The Ypres League

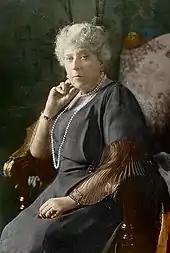
Princess Beatrice, a mother bereaved when her son was killed at Ypres, was a patron of the League

The Ypres League was a British World War I veterans and remembrance society. It was founded on 28 September 1920 to act as a brotherhood for veterans of the battles of the Ypres Salient, to remember those who died there, and to aid pilgrims traveling to the battlefields. It later became an incorporated society, based in London. It produced a quarterly newsletter and a guide book to Ypres, and provided a variety of services to its members, including specially designed membership certificates. It also worked to successfully erect a memorial church at Ypres. International branches were established, and the League celebrated its tenth anniversary in 1930. Publication of its newsletter continued well into the 1930s, and branches were still active in the 1940s.